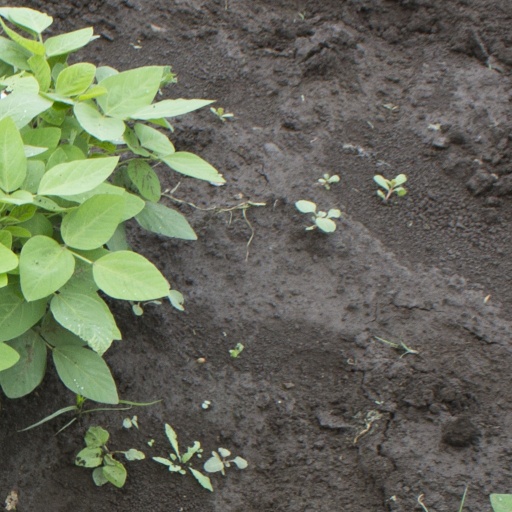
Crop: soybean